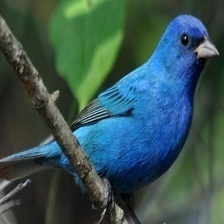
Species: INDIGO BUNTING
Scientific name: PASSERINA CYANEA
ImageNet parent category: indigo_bunting